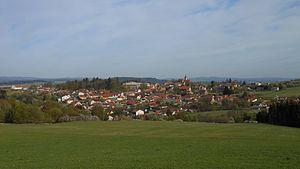
Staré Hobzí est une commune du district de Jindřichův Hradec, dans la région de Bohême-du-Sud, en République tchèque. Sa population s'élevait à 532 habitants en 2020.